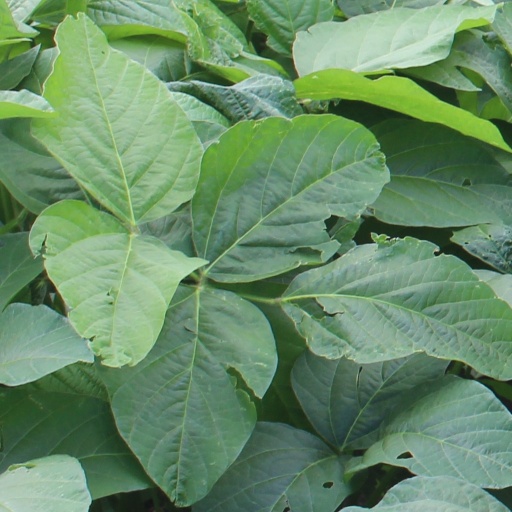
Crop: soybean